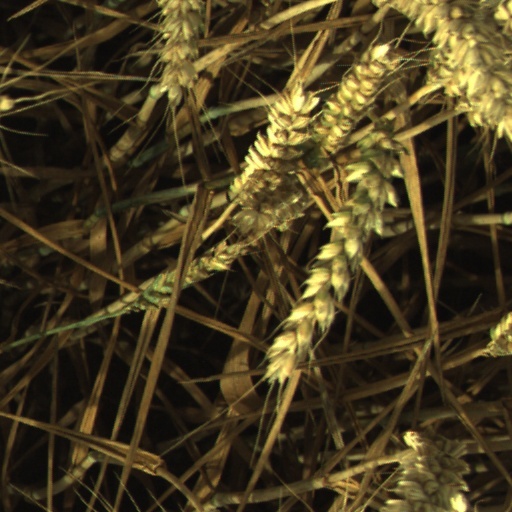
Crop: wheat